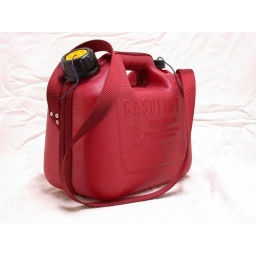
The finished shoulder bag - in red trim.